American cuisine

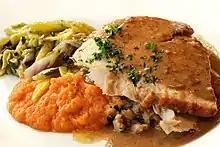
A modern dish consisting of traditional roasted turkey, sweet potatoes, and grilled vegetables prepared with modern fusion ingredients

A wave of celebrity chefs began with Julia Child and Graham Kerr in the 1970s, with many more following after the rise of cable channels like Food Network. Probably the best-known television chef was Child, who taught French cuisine in her weekly show, "The French Chef".